Leadoff hitter

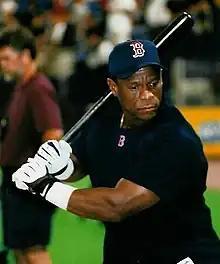
Rickey Henderson, career leader in Major League Baseball for leadoff home runs

In baseball, a leadoff hitter is a batter who bats first in the lineup. It can also refer to any batter who bats first in any inning.